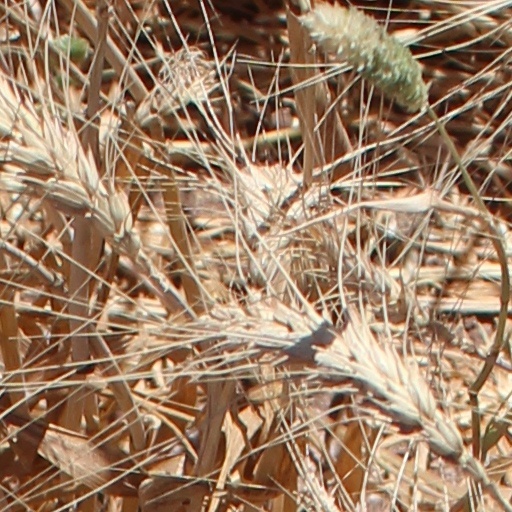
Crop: wheat